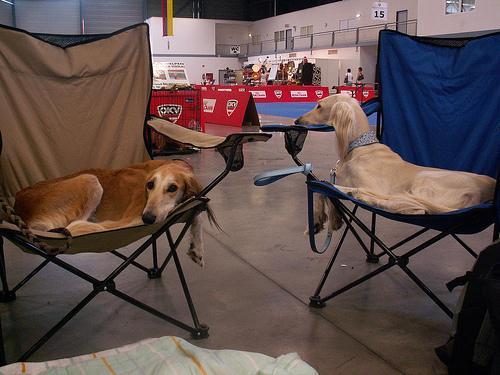
Saluki